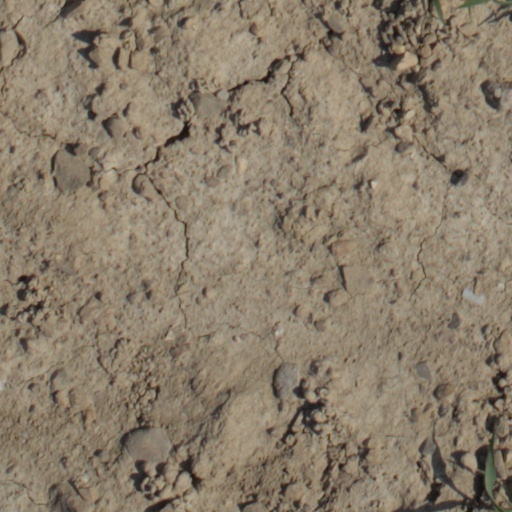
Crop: wheat